Bernardita Catalla

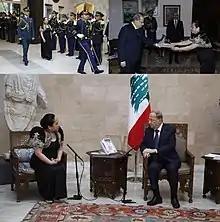
Ambassador Catalla presenting her credentials to President Michel Aoun of Lebanon on January 10, 2018

Catalla first entered the Philippine Foreign Service in 1993. She was the principal assistant and then acting director of the ASEAN office from 1994 to 1995.